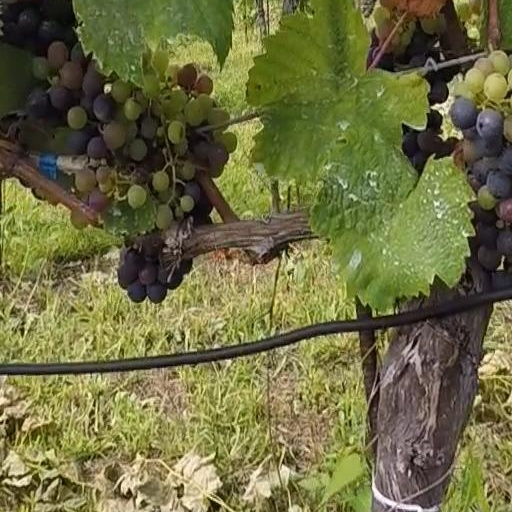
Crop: grape